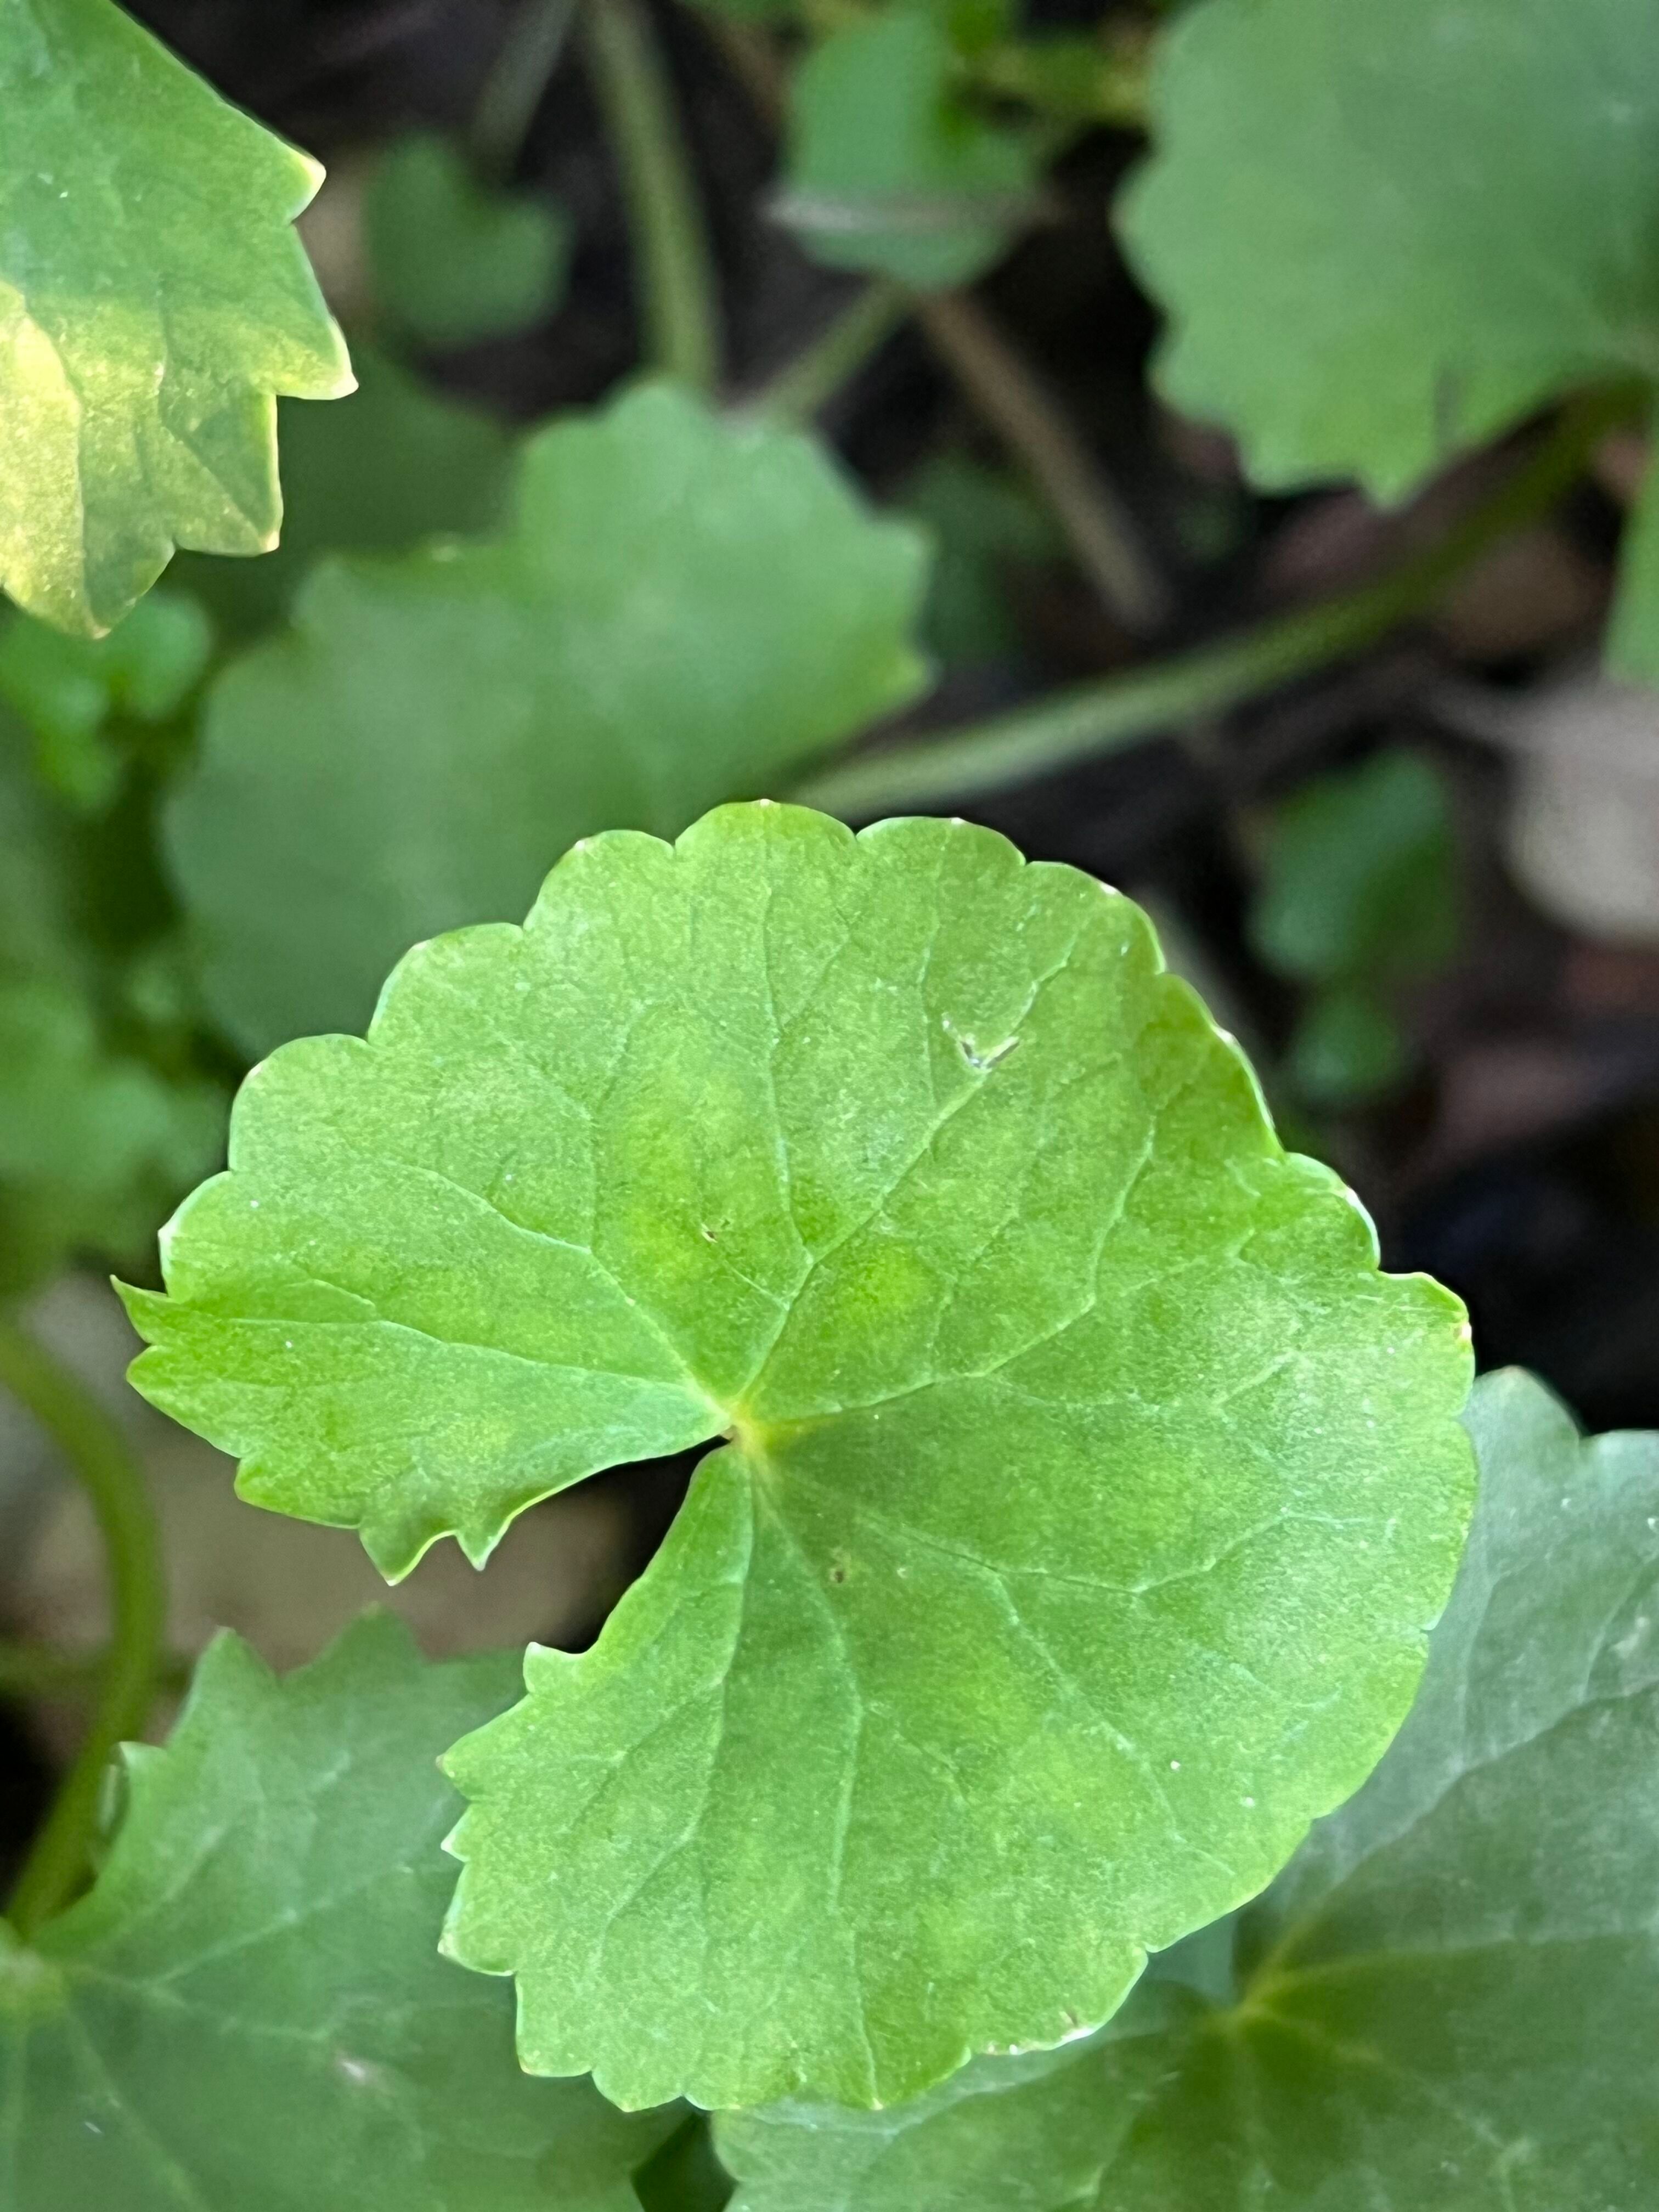
Plant species: centella-asiatica